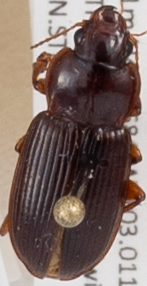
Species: Amara carinata
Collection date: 2014-06-24
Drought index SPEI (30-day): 0.71
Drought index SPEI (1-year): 0.54
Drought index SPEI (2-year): -1.01